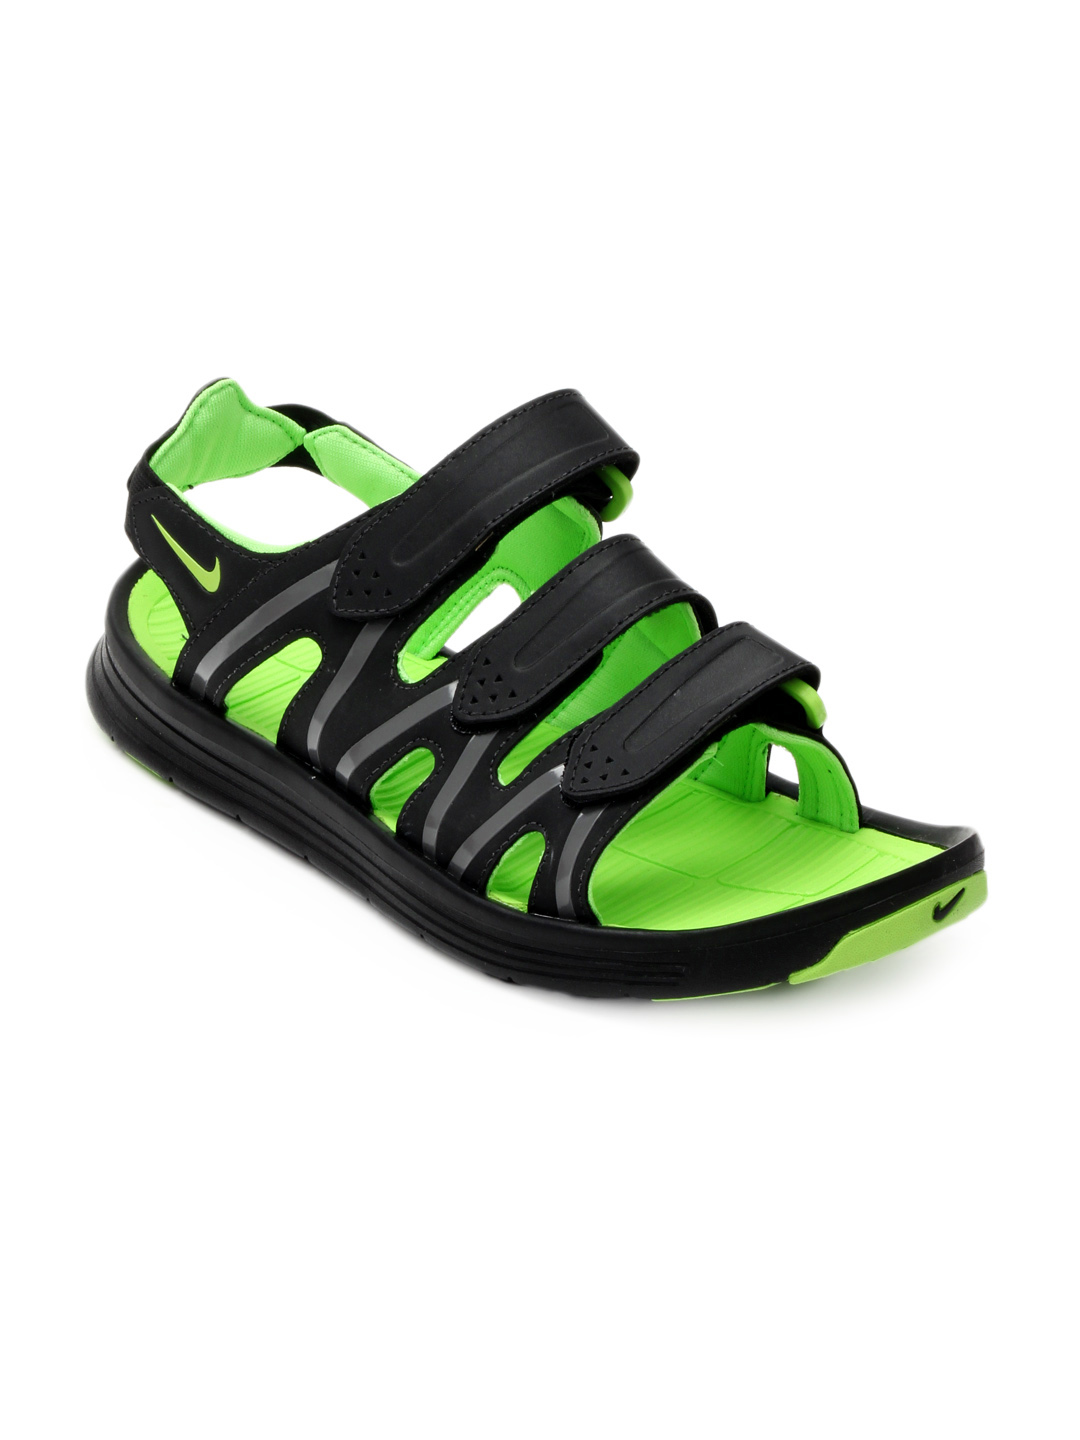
Nike Men Black and Green Sandals
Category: Footwear / Sandal / Sandals
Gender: Men
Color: Black
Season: Fall 2012
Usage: Casual